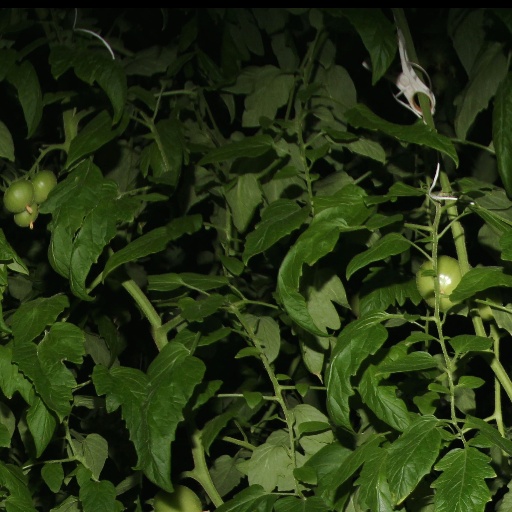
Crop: tomato